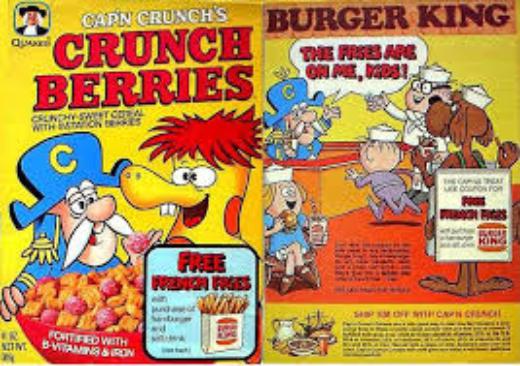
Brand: Cap'n Crunch Crunch Berries
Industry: Food